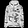
Label: Coat